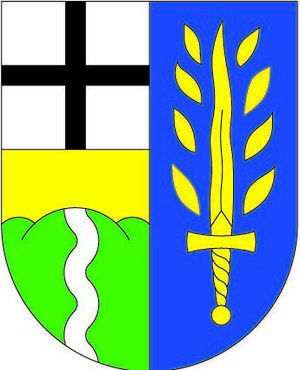
Blatno est une commune du district de Chomutov, dans la région d'Ústí nad Labem, en République tchèque. Sa population s'élevait à 545 habitants en 2018.